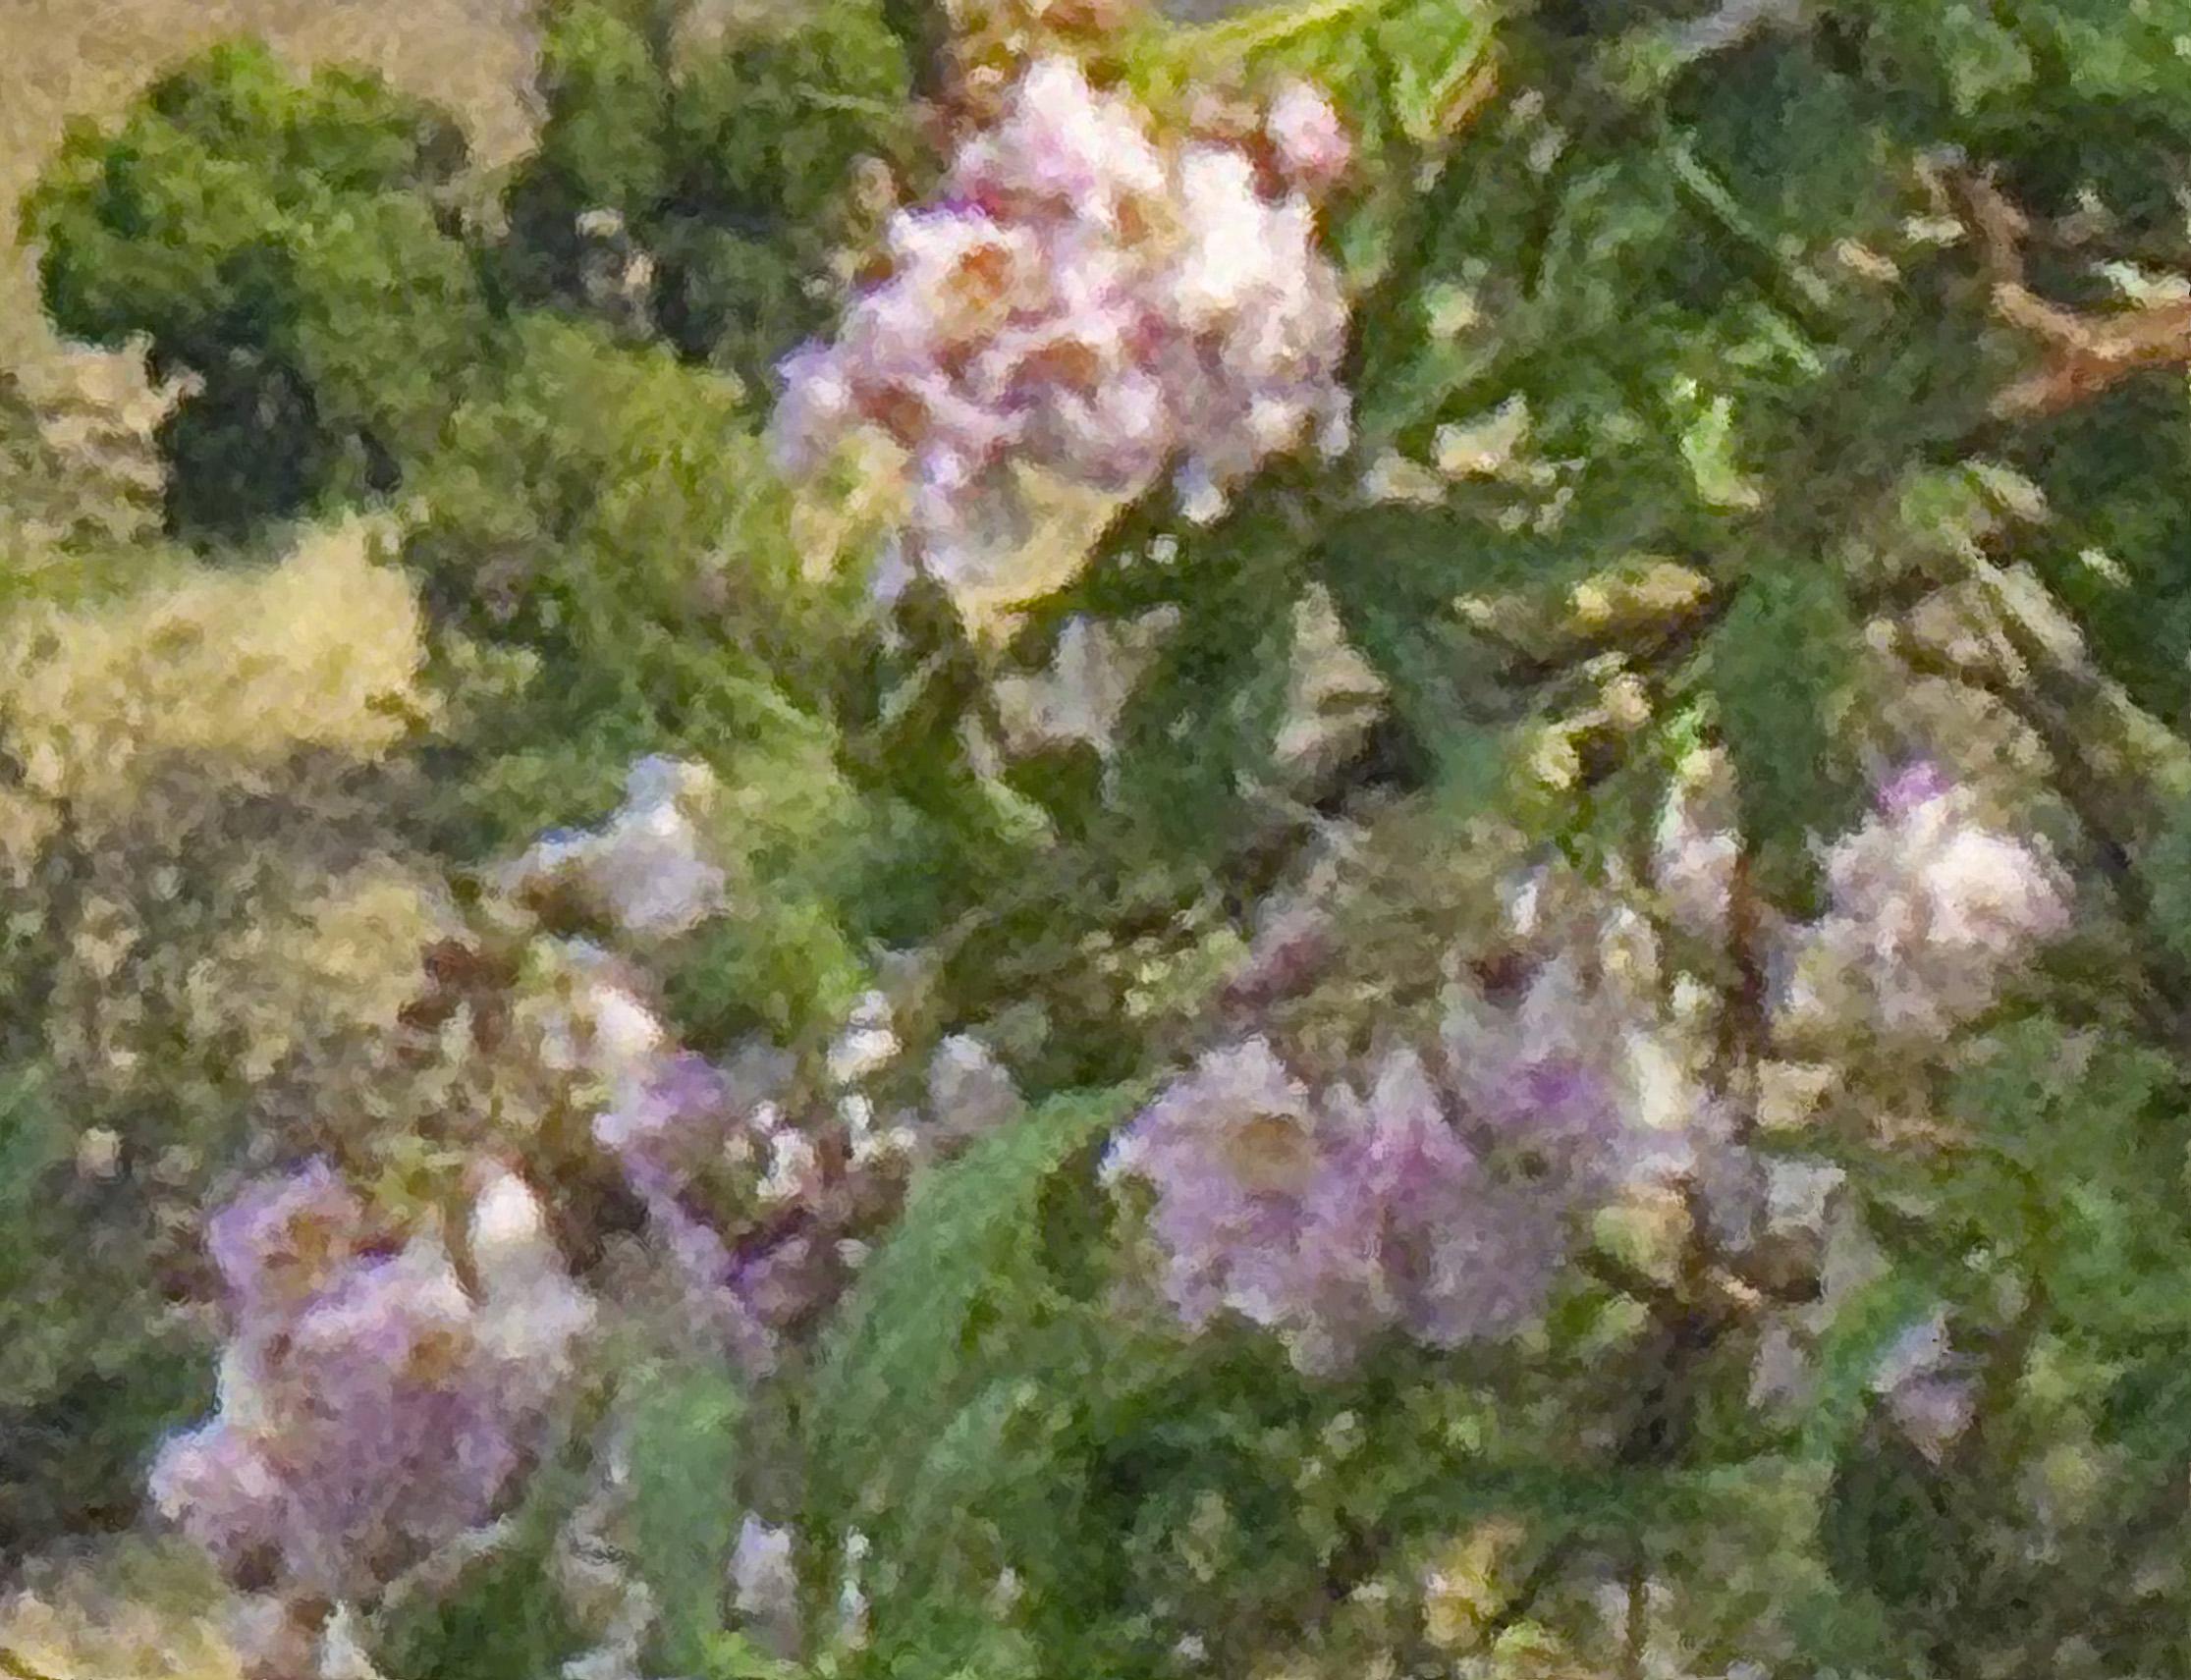
blossom, plant, flower, food, produce, flora, wildflower, shrub, photoshop, effect, flowering plant, land plant